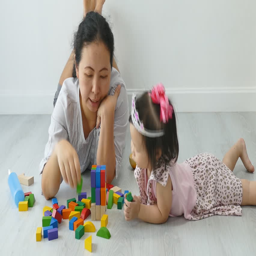
mother and child playing blocks on the floor